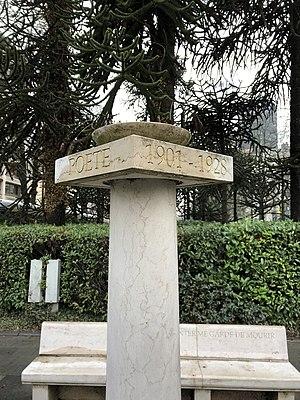
Monument Odilon-Jean Périer
Le monument Odilon-Jean Périer, appelé aussi Fontaine du Poète, est un monument en pierre reconstituée, rehaussée de bronze, placé en 1949 et conçu par les architectes Maurice Houyoux et Joseph Diongre.